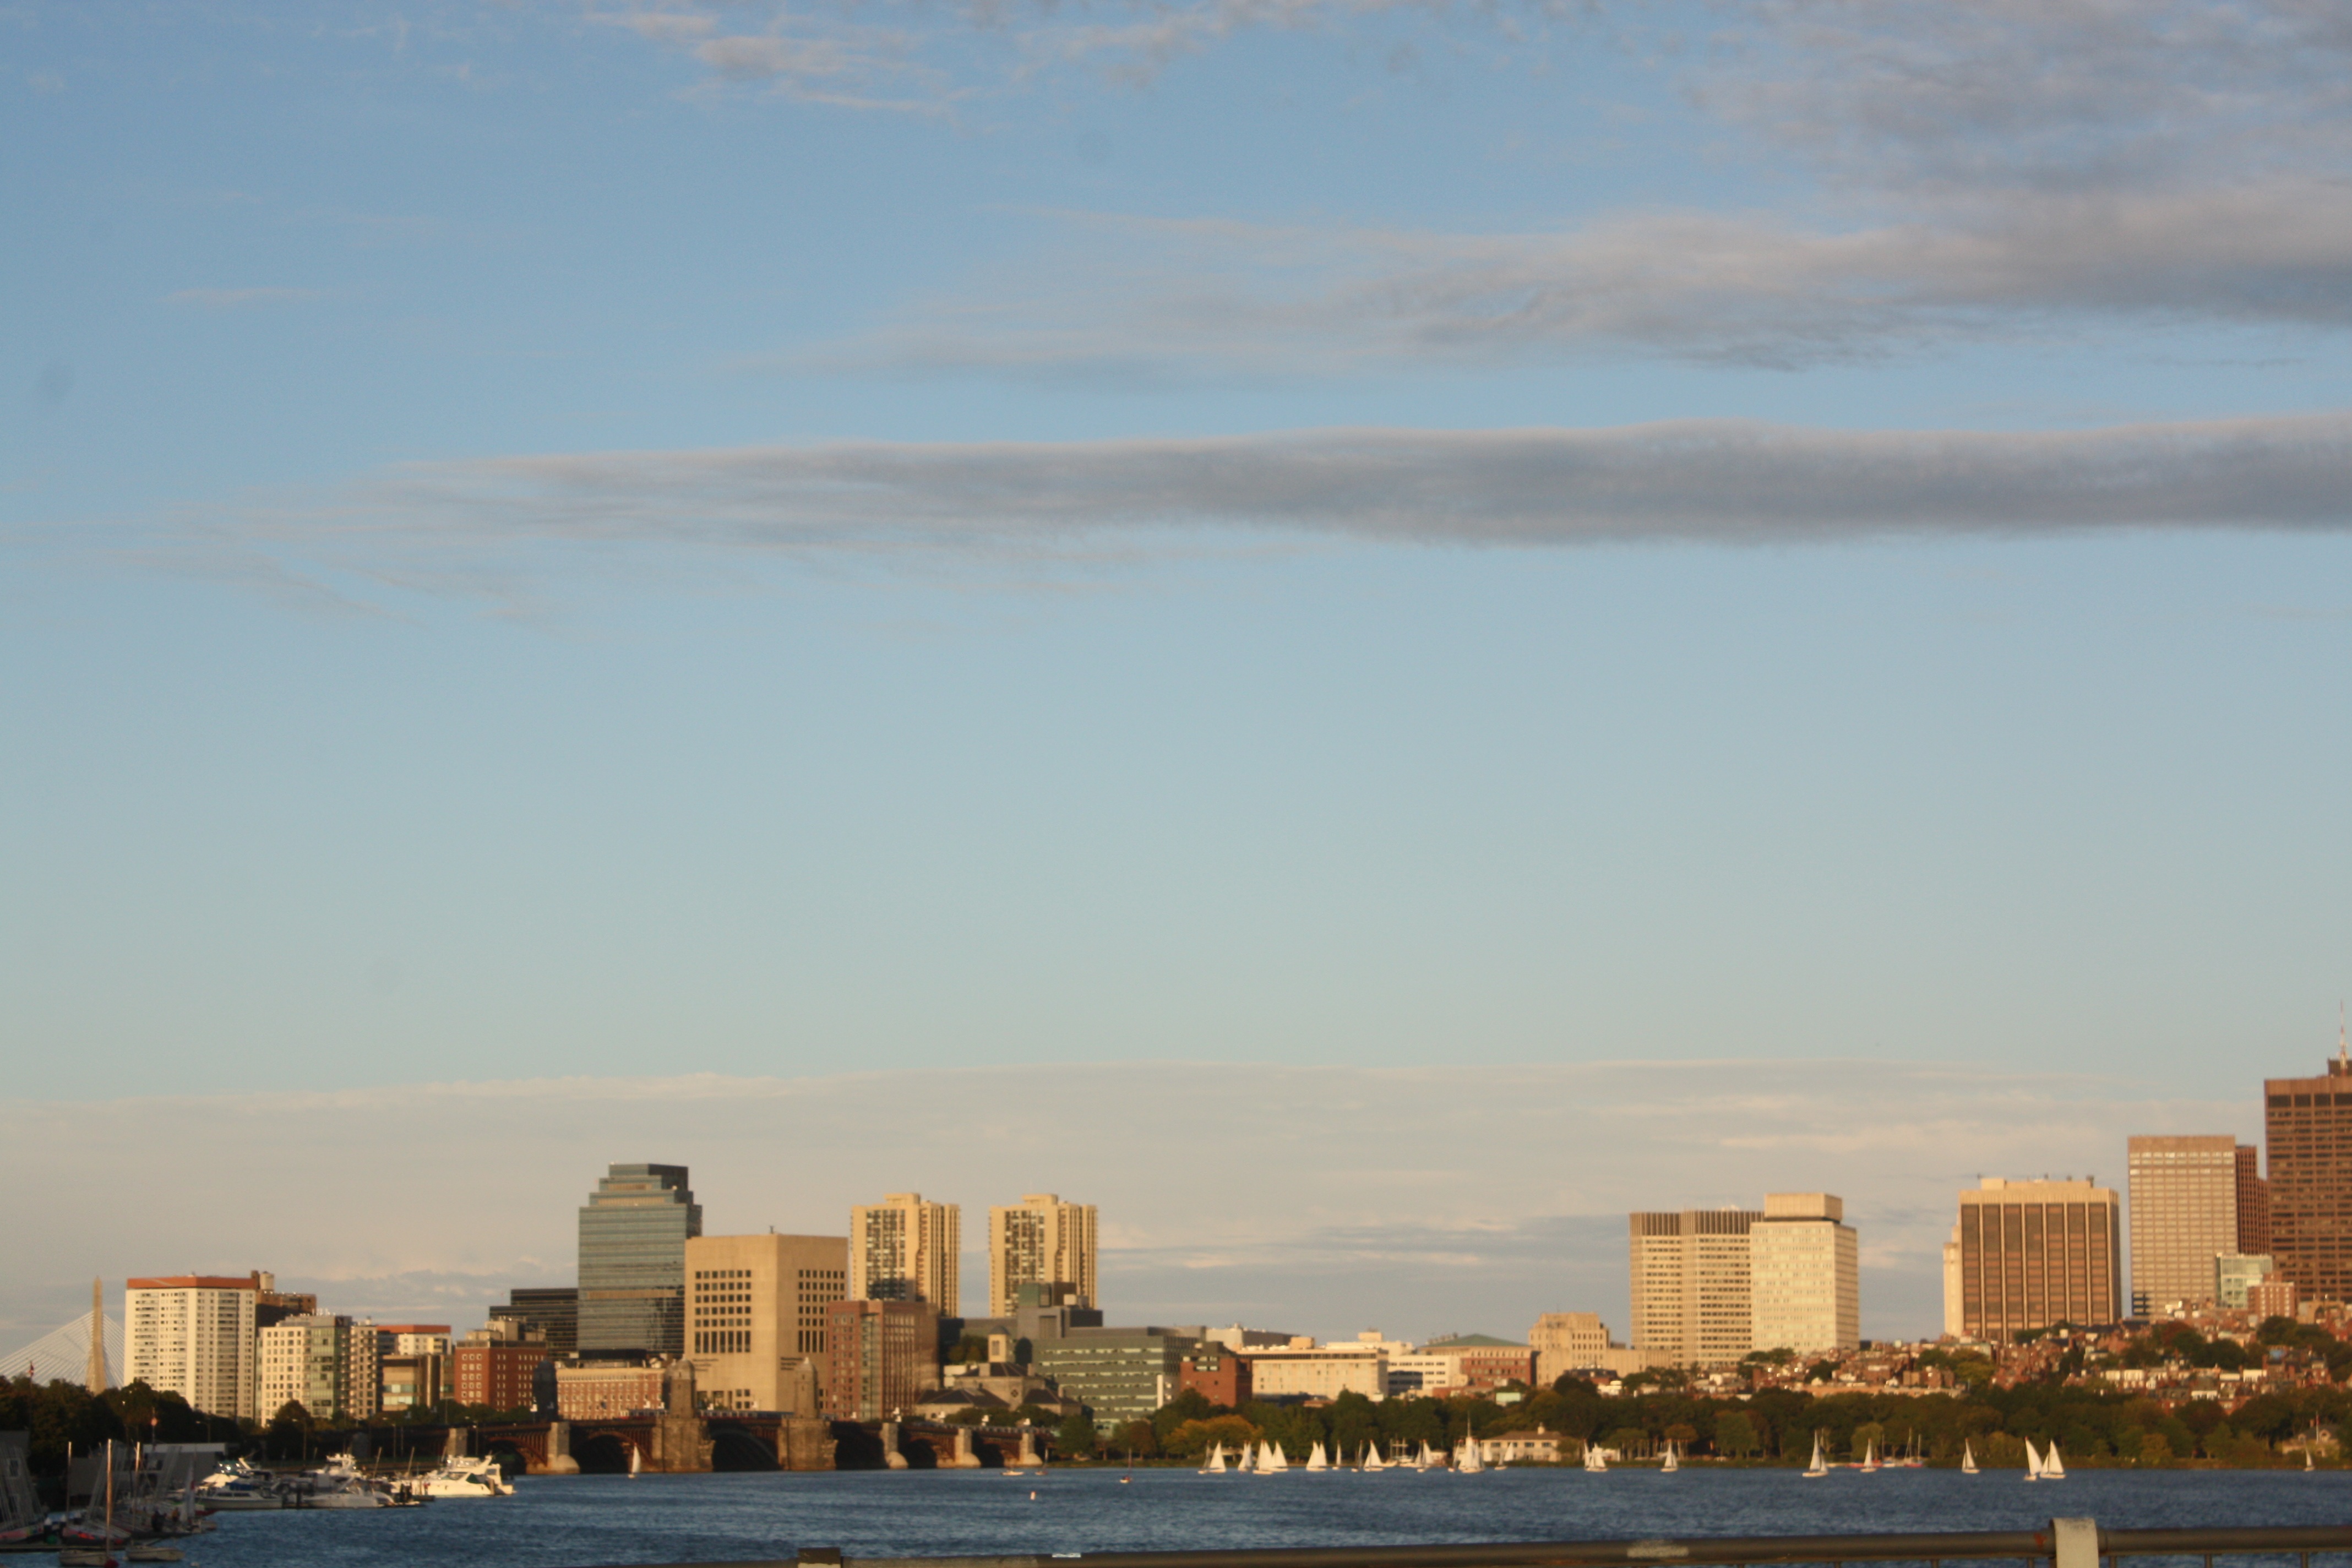
sea, coast, horizon, cloud, sky, sunset, skyline, morning, dawn, city, skyscraper, river, cityscape, downtown, dusk, evening, haze, bay, boston, geographical feature, atmospheric phenomenon, human settlement, atmosphere of earth